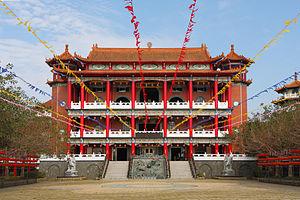
Le grand temple de Bouddha, à Changhua, sur l'île de Taïwan.
La ville de Changhua est une ville de la plaine Ouest de Taïwan.